Arty (magazine)

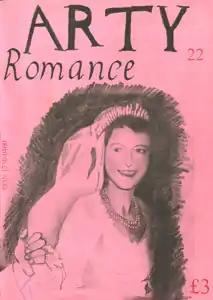
The cover of "Arty" no. 22 "Romance", published in 2007.

Arty is an independent British art fanzine started by the artist Cathy Lomax in 2001. Lomax is also the editor. "Arty" is for art fans written by artists themselves and published by Transition Gallery's editions department, the artist-run space in East London.